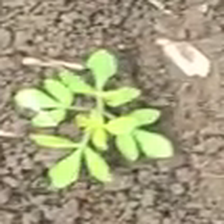
Weed species: Sicklepod_(Senna obtusifolia)